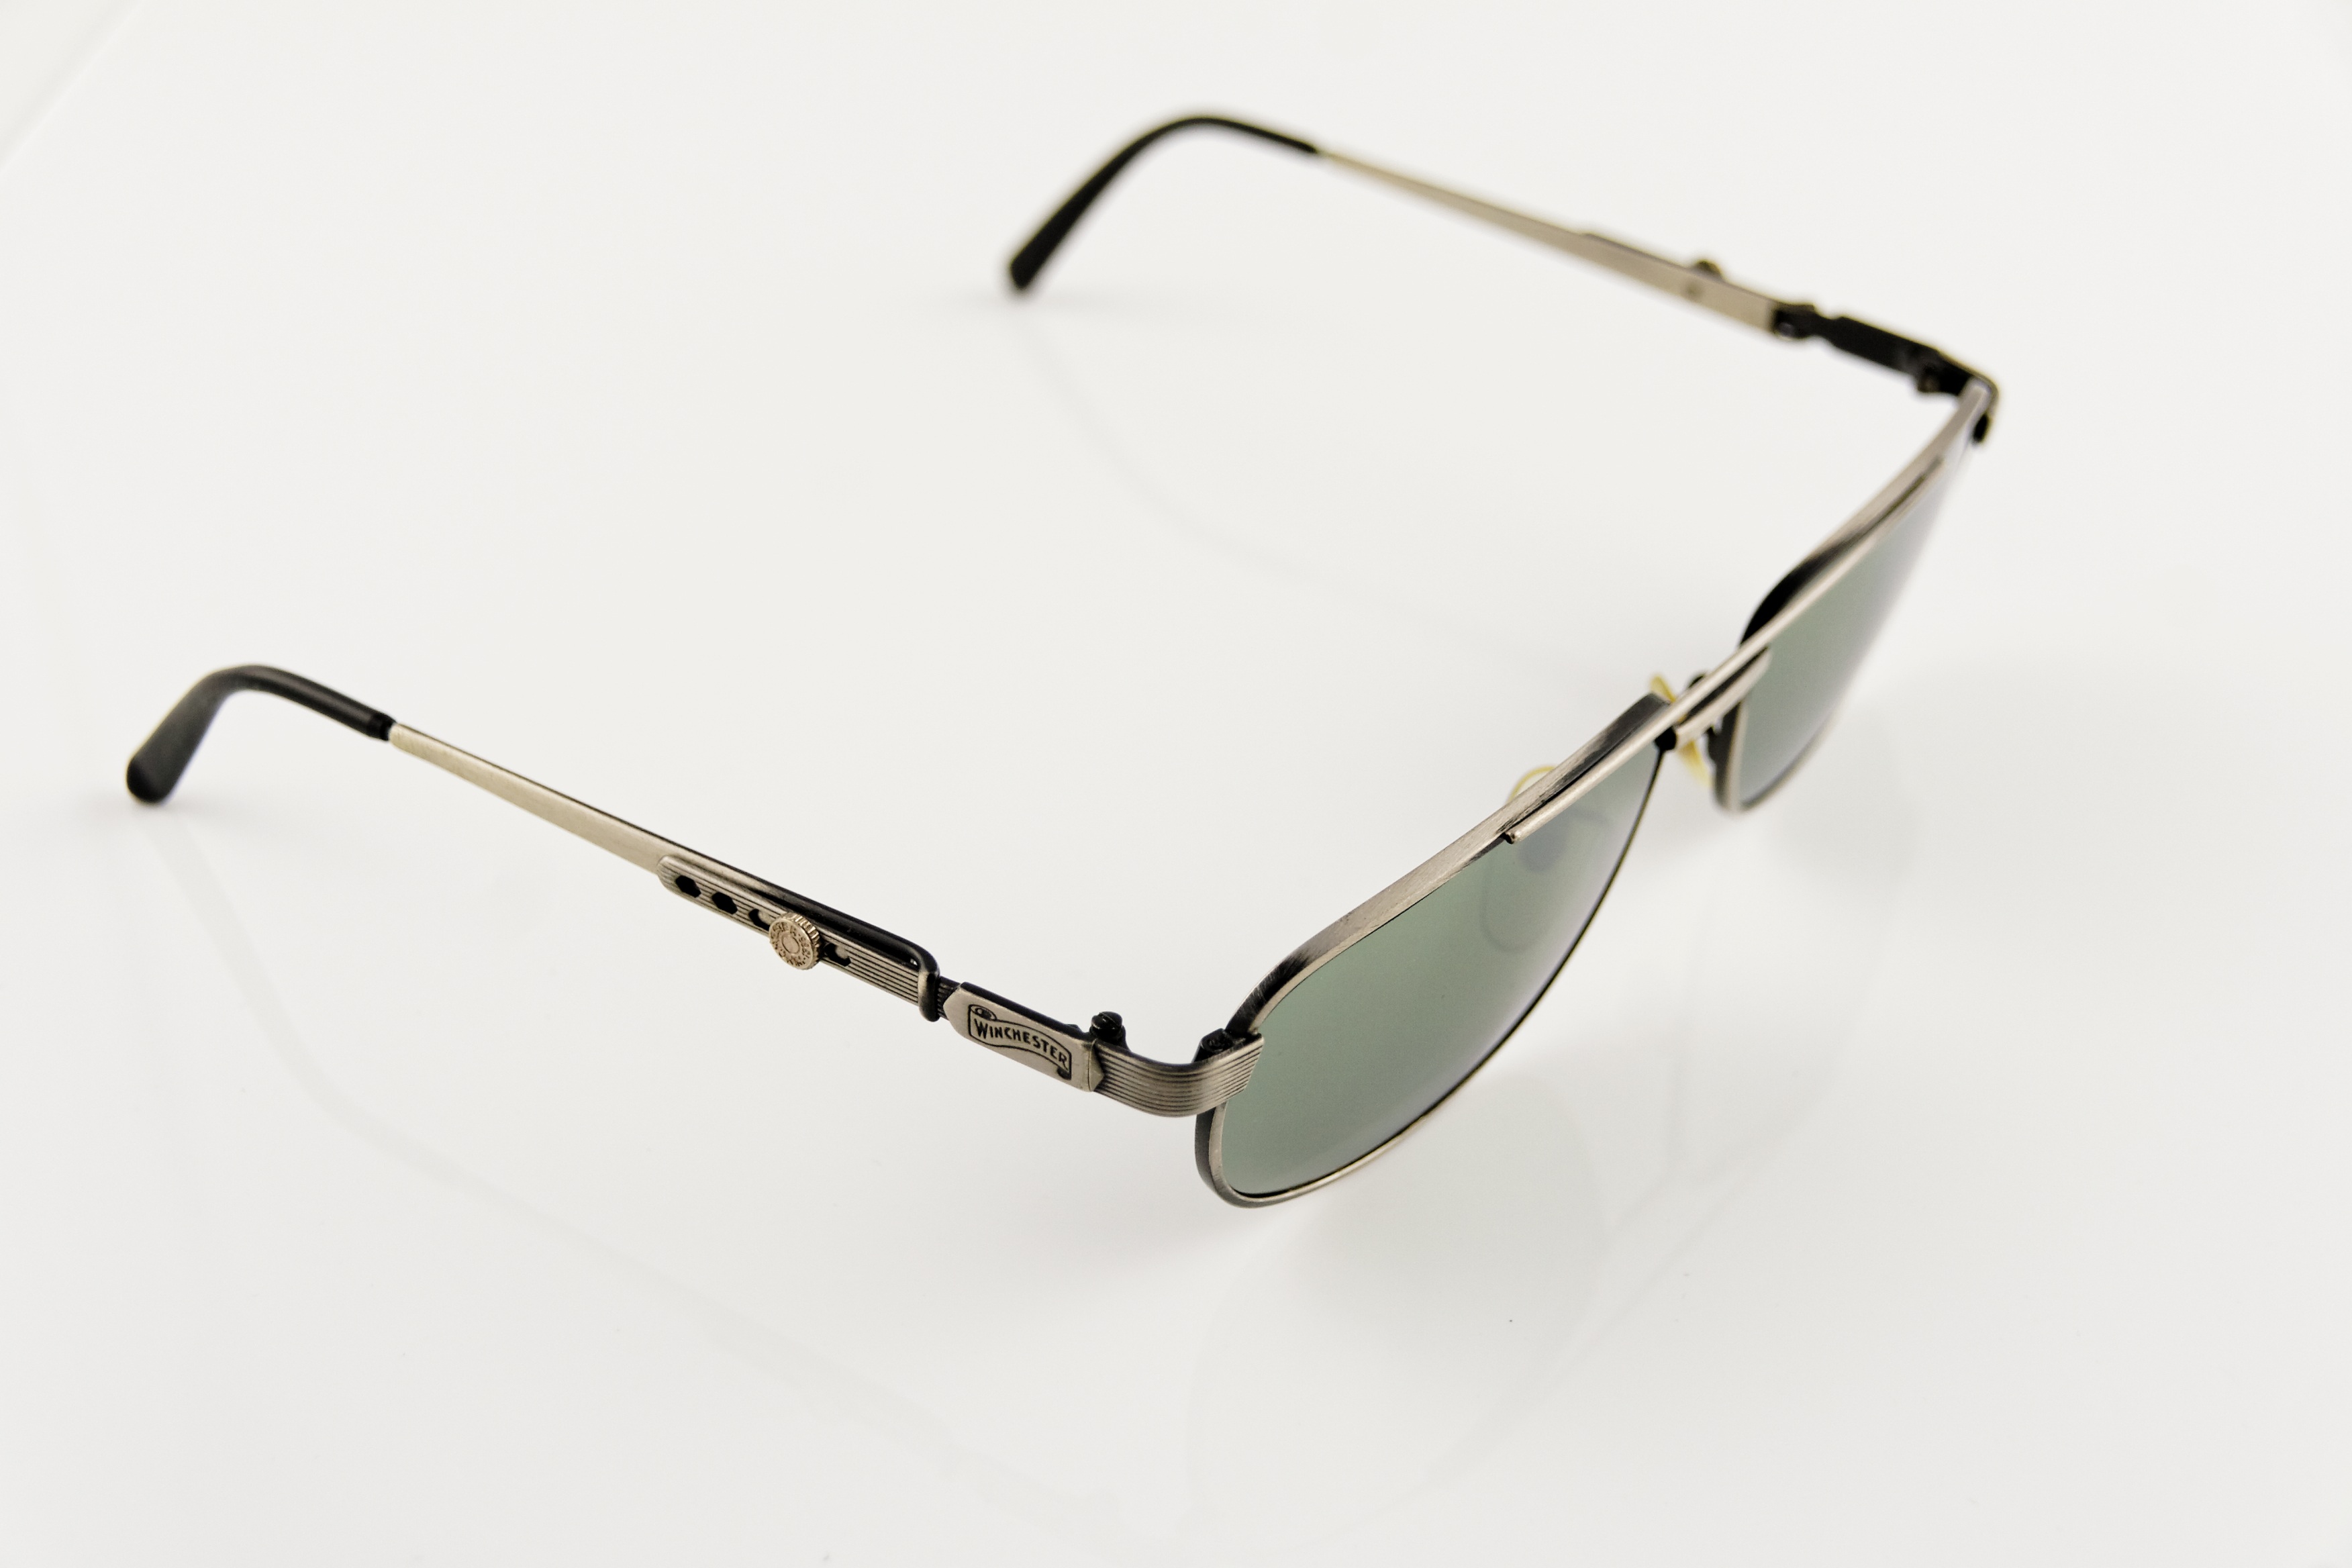
sun, summer, dark, frame, sunglasses, glasses, goggles, eyewear, winchester, fashion accessory, vision care, aviator glasses